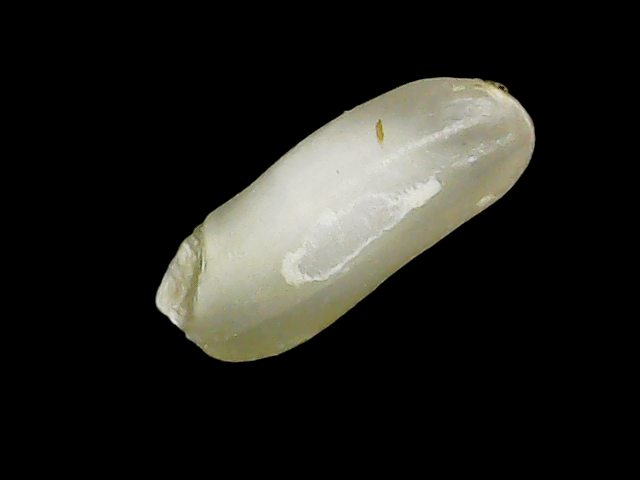
Rice variety: Binadhan24